MAX phases

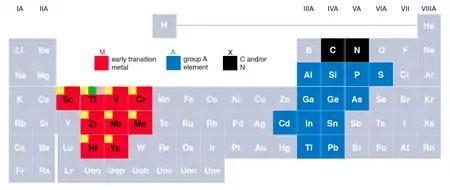
Elements in the periodic table that react together to form the remarkable MAX phases. The red squares represent the M-elements; the blue are the A elements; the black is X, or C and/or N.

In the 1960s, H. Nowotny and co-workers discovered a large family of ternary, layered carbides and nitrides, which they called the 'H' phases, now known as the '211' MAX phases (i.e. n = 1), and several '312' MAX phases. Subsequent work extended to '312' phases such as TiSiC and showed it to have unusual mechanical properties. In 1996, Barsoum and El-Raghy synthesized for the first time fully dense and phase pure TiSiC and revealed, by characterization, that it possesses a distinct combination of some of the best properties of metals and engineering ceramics. In 1999 they also synthesized TiAlN (i.e. a '413' MAX phase) and realized that they were dealing with a much larger family of solids that all behaved similarly.